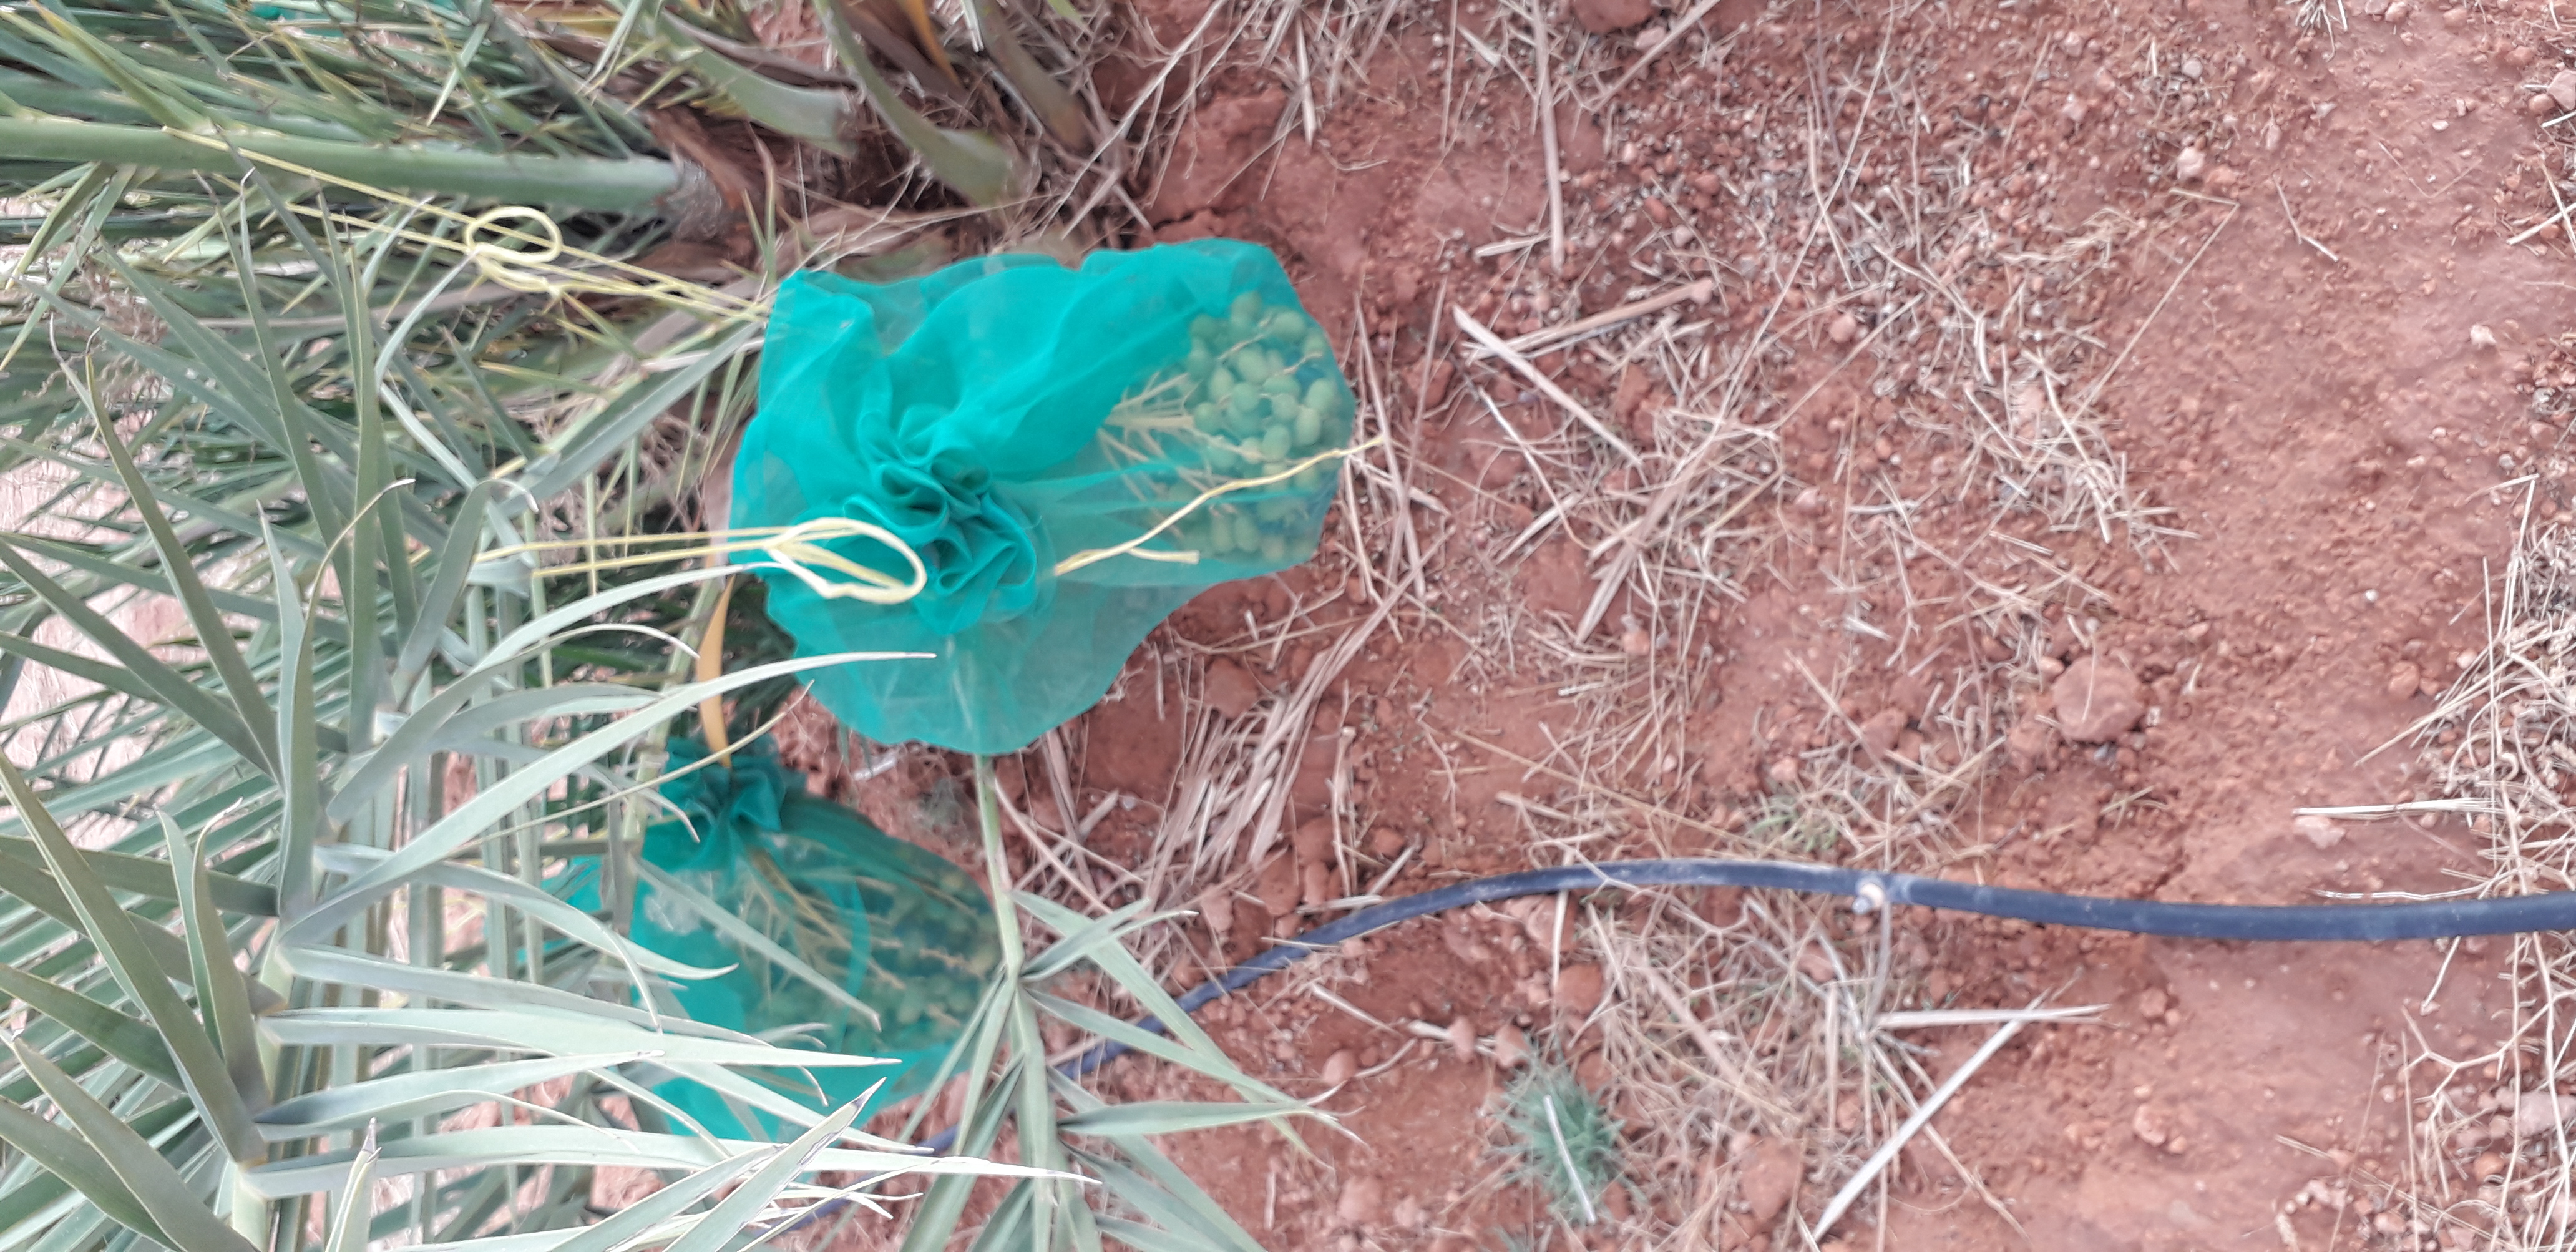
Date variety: kholt